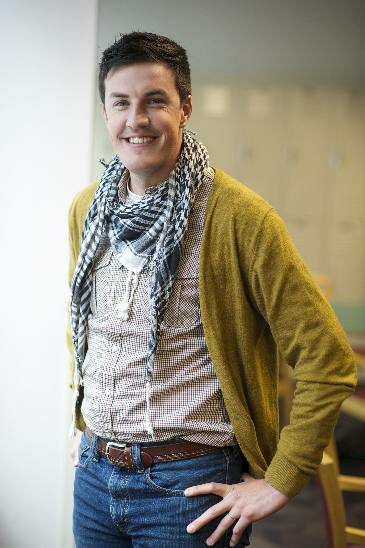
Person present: No